Eestirand

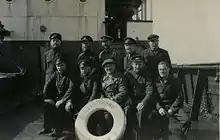
Crew of "Eestirand", 1930s (Cpt. Boris Nelke bottom centre)

The ship was built in 1910 by Archibald McMillan & Son Ltd. in Dumbarton, Scotland and launched as "Starthardle" for the Burrell & Son Steamship Line of Glasgow. In 1916 the Scottish-American shipping magnate Robert Dollar bought her for his Dollar Steamship Lines. Renamed "Harold Dollar", she worked between New York City and Asia.